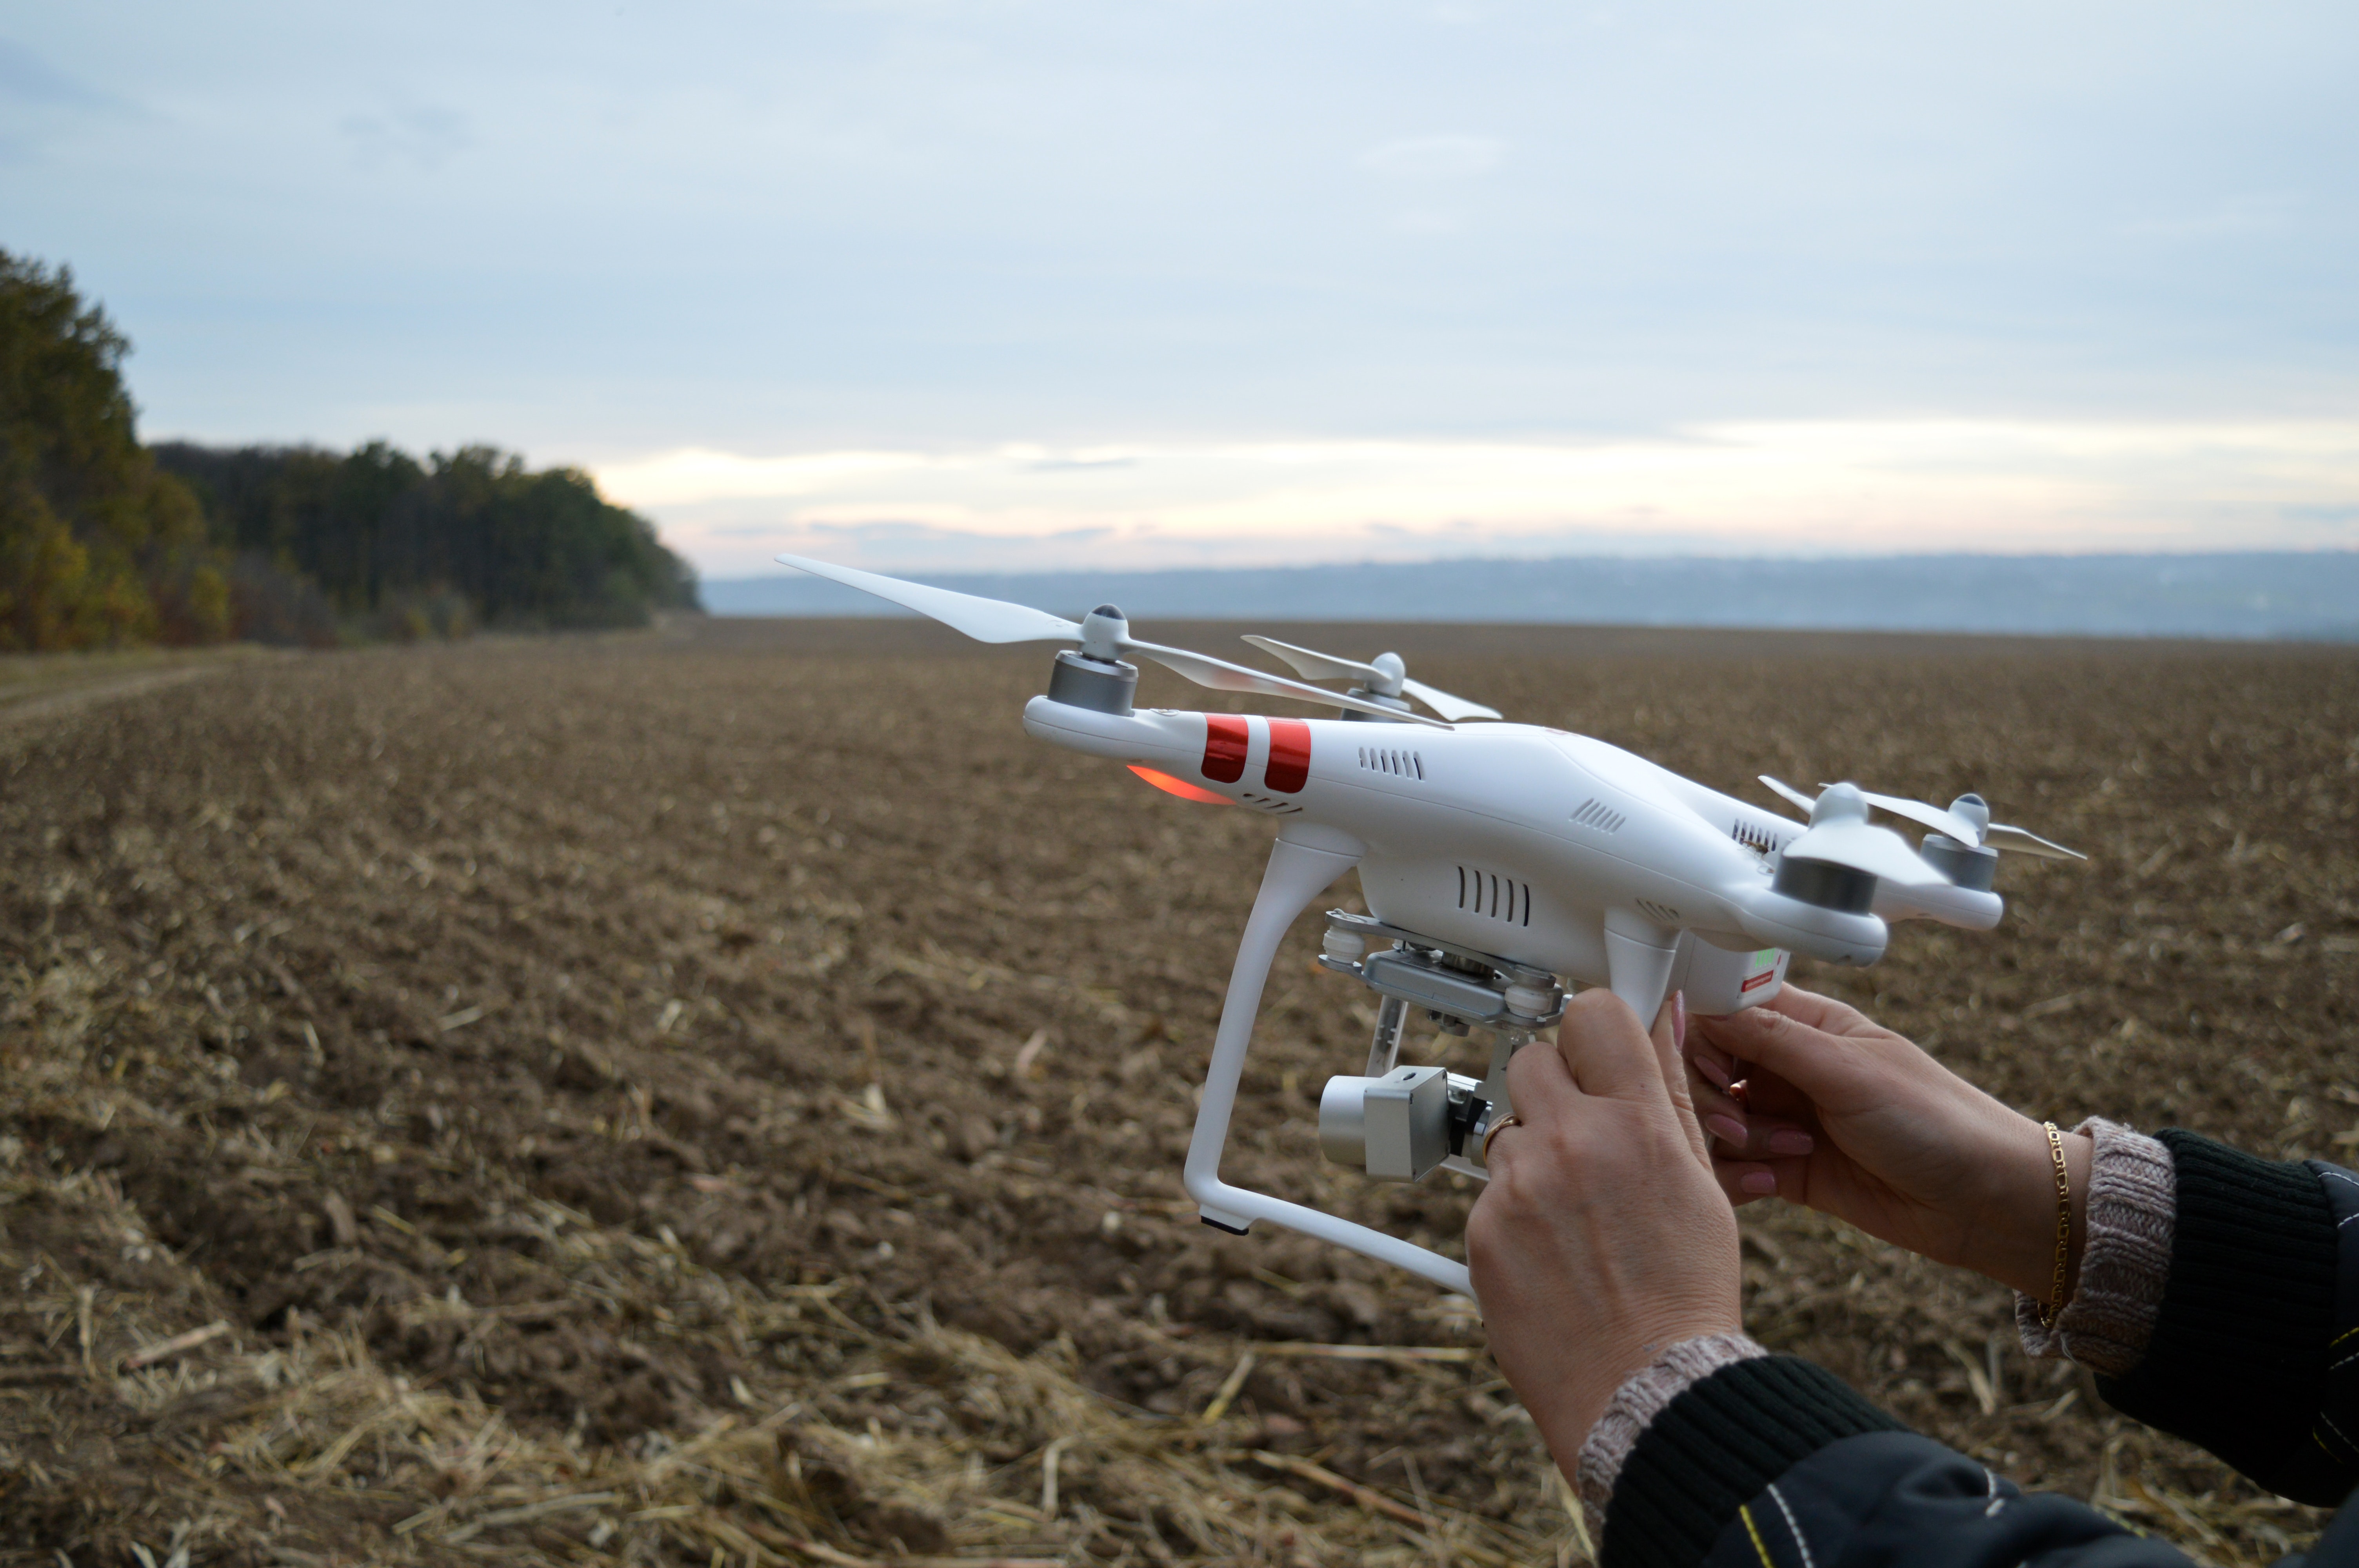
aircraft, airplane, vehicle, grass family, flight, sky